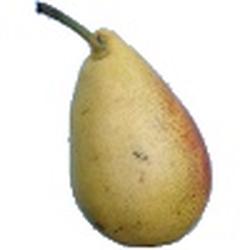
Label: Pear